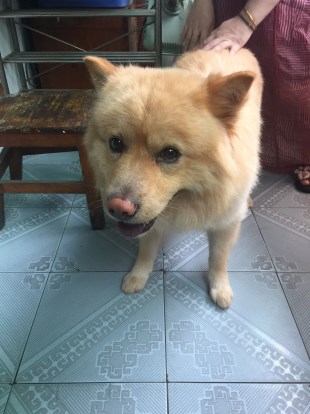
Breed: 2192-n000088-Samoyed